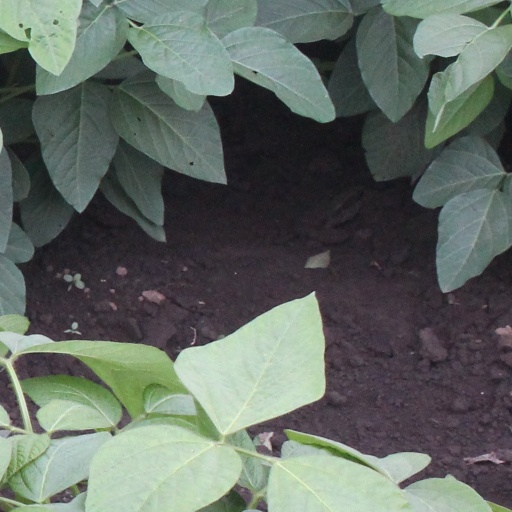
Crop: soybean